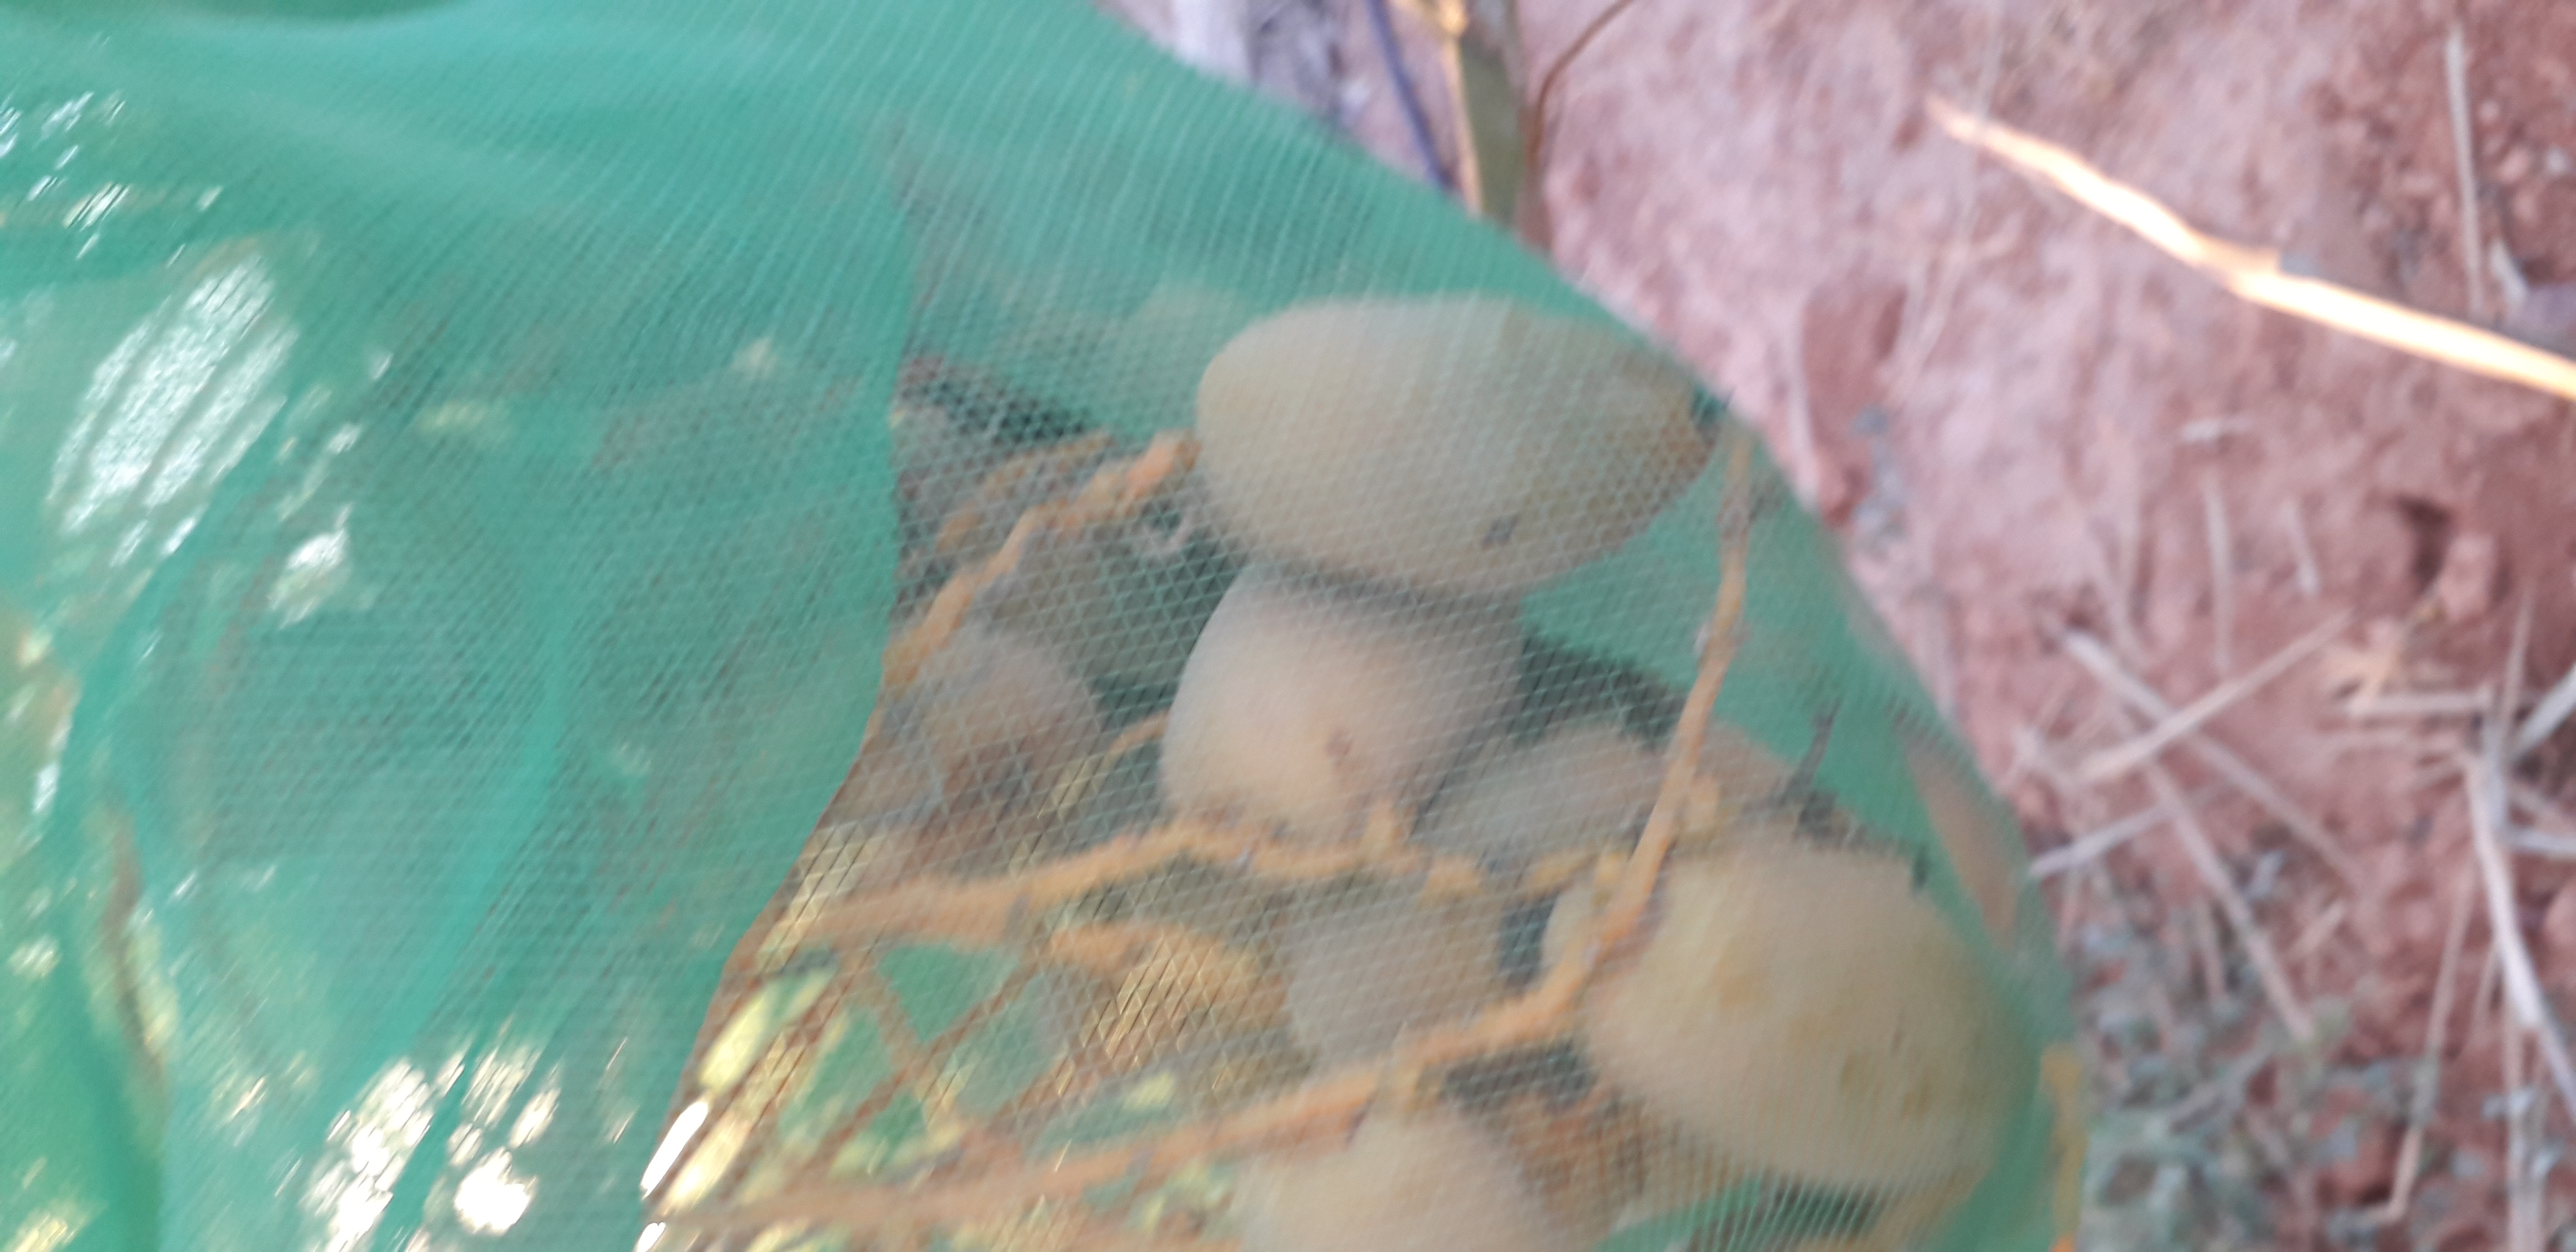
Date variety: Boumajhoul